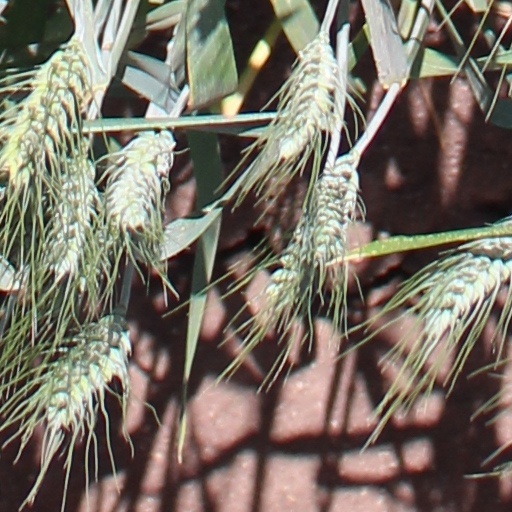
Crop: wheat